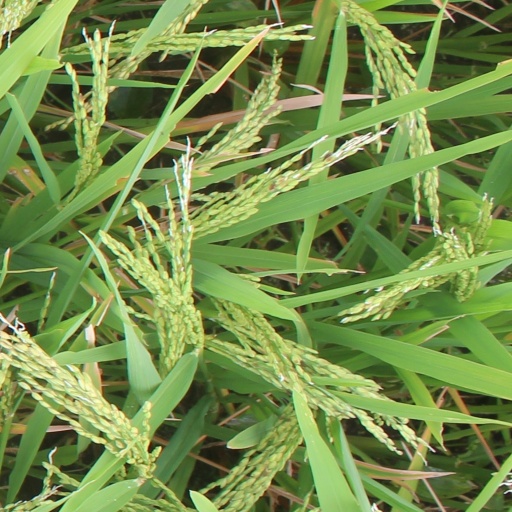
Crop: rice